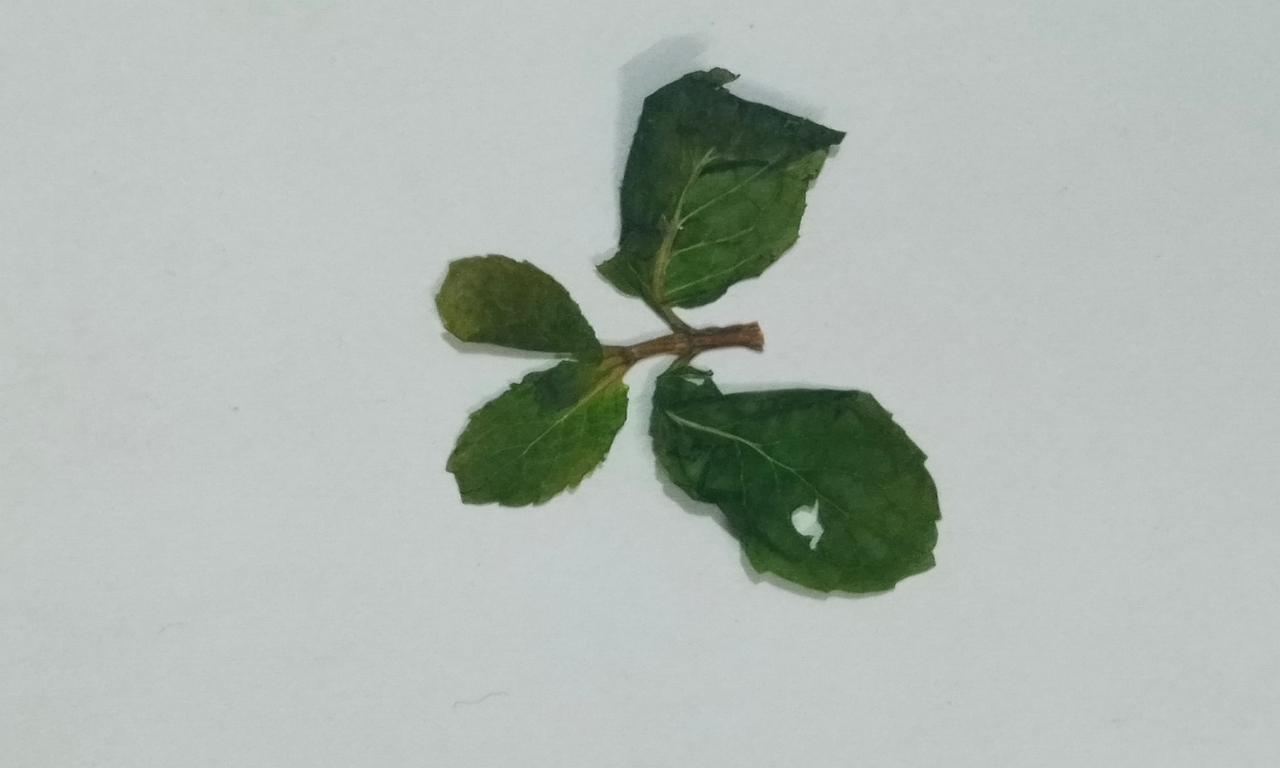
Label: Dried